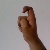
The image shows a hand gesture representing the letter 'X' in Indian Sign Language.